History of South India

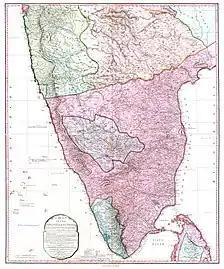
South India in 1800

The maritime spice trade monopoly in the Indian Ocean stayed with the Arabs during the High and Late Middle Ages. However, the dominance of Middle East traders was challenged in the European Age of Discovery. After Vasco Da Gama's arrival in Kappad Kozhikode in 1498, the Portuguese began to dominate eastern shipping, and the spice-trade in particular. Following the discovery of sea route from Europe to Malabar in 1498, the Portuguese began to expand their territories and ruled the seas between Ormus and the Malabar Coast and south to Ceylon.